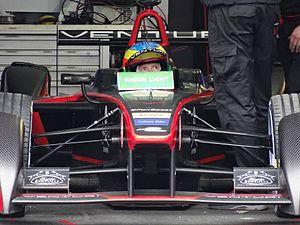
Mike Conway est un pilote automobile britannique.